USS Scorpion (SSN-589)

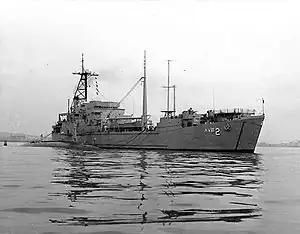
with "Scorpion" alongside, outside Claywall Harbor, Naples, Italy, in April 1968 (shortly before "Scorpion" departed on her last voyage). This is one of the last photographs taken of "Scorpion" before her loss.

In late October 1967, "Scorpion" started refresher training and weapons-system acceptance tests, and was given a new commanding officer, Francis Slattery. Following type training out of Norfolk, Virginia, she got underway on 15 February 1968 for a Mediterranean Sea deployment. She operated with the 6th Fleet into May and then headed west for home.